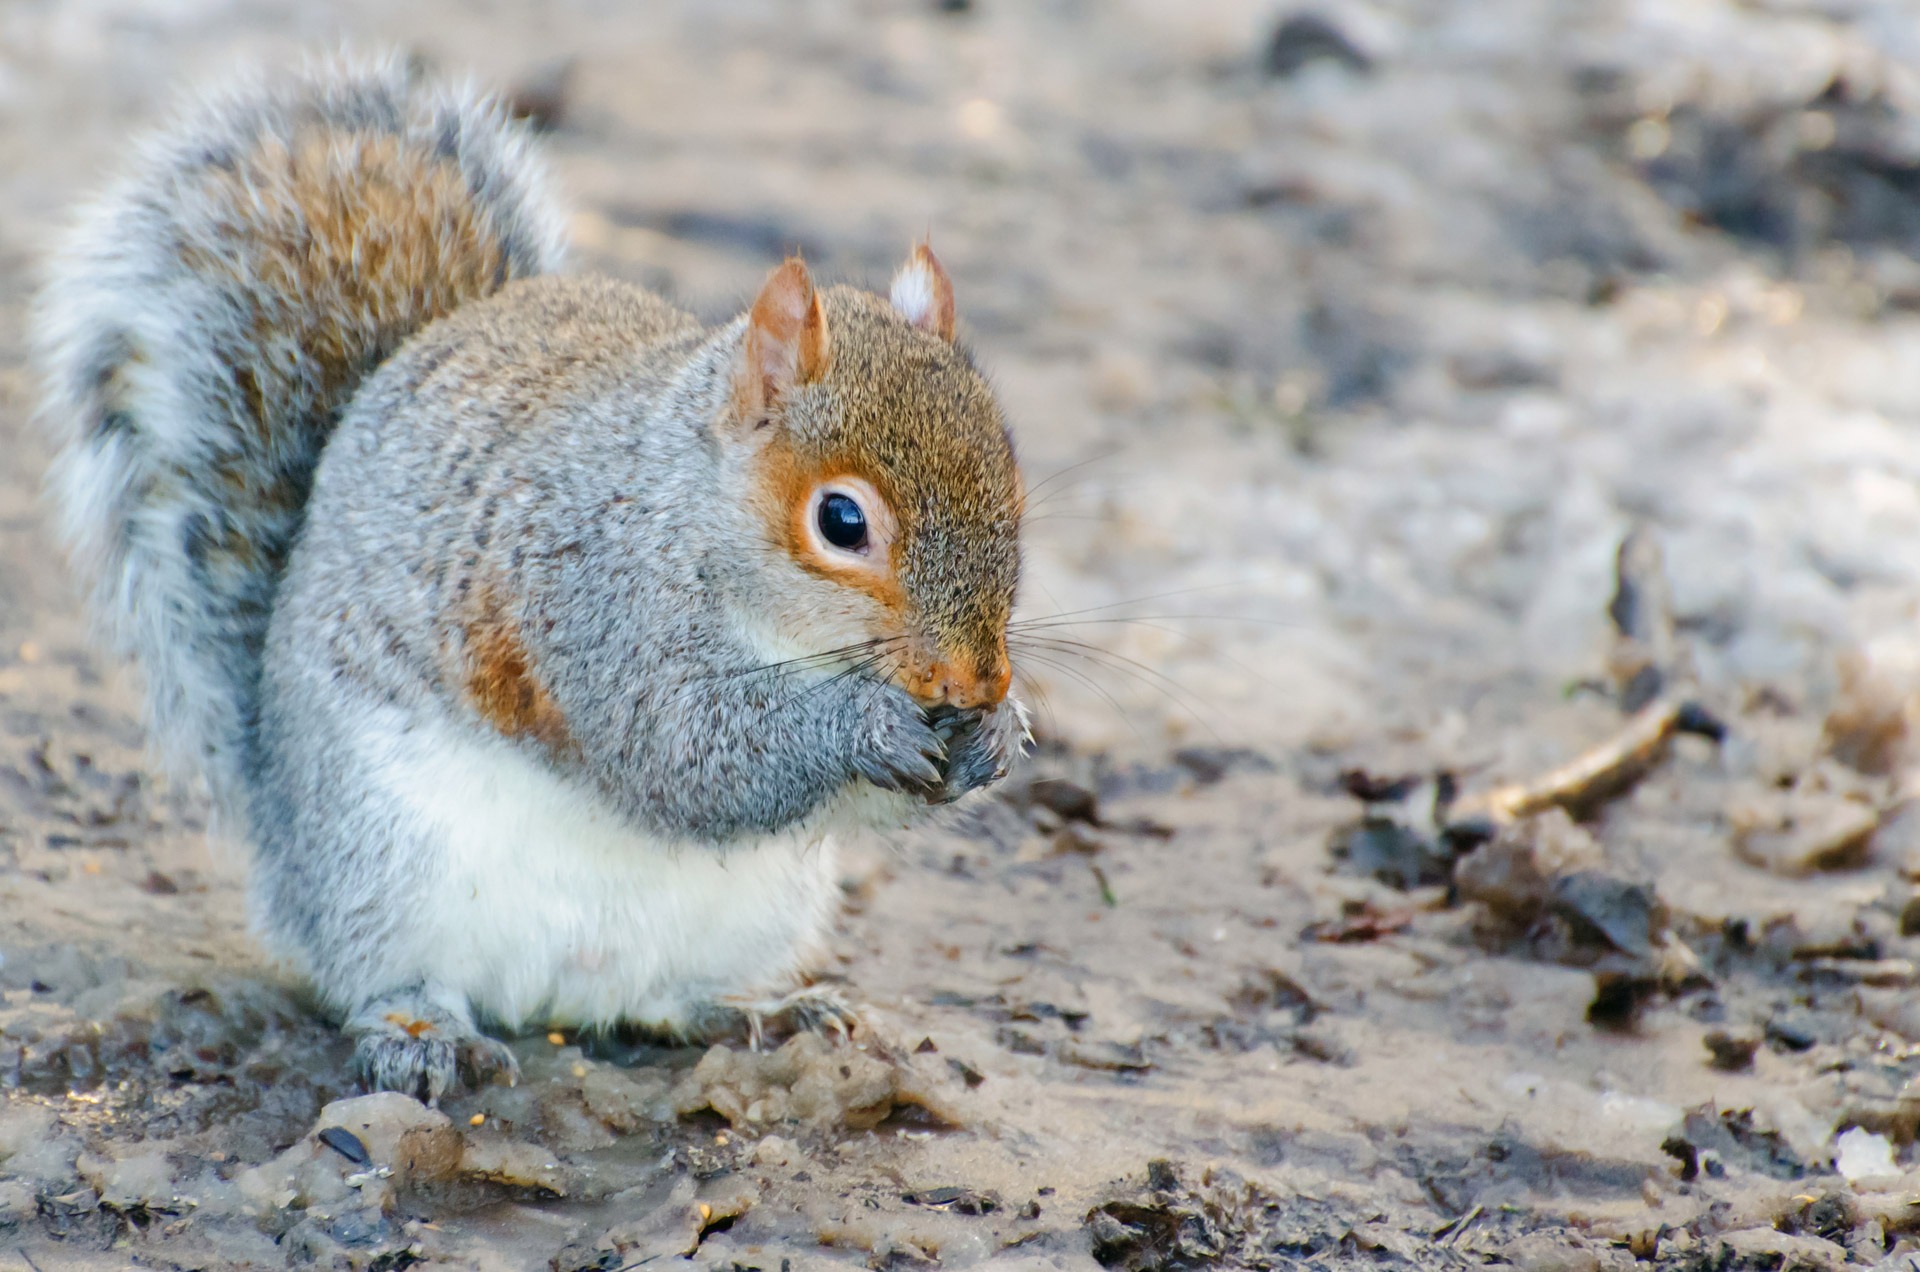
nature, white, animal, cute, wildlife, wild, fur, sitting, small, brown, mammal, squirrel, rodent, fauna, whiskers, grey, one, tail, vertebrate, chipmunk, creature, pretty, fox squirrel